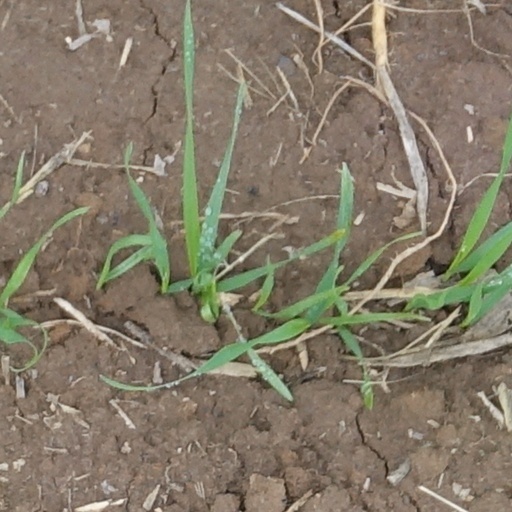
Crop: wheat